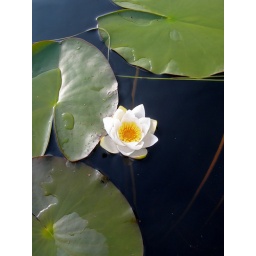
Lilypads and a white flower in a Finnish lake.